Springdale, Nevada

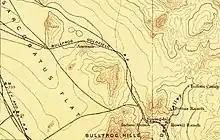
Topographic map of Bullfrog Goldfield Railroad 1908 north of Bullfrog

Springdale is a privately owned ghost town in Nevada, United States. It is inaccessible to the general public.